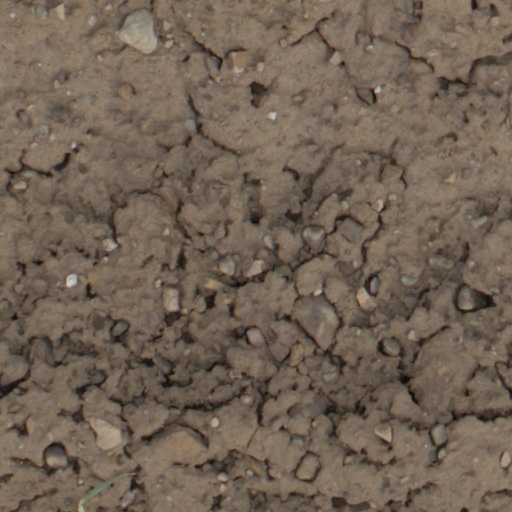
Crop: wheat